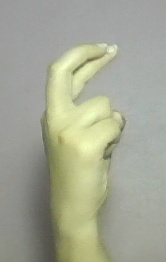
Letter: zay